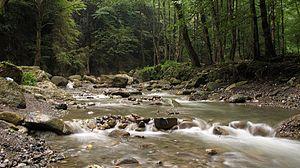
Le Mazandaran ou Mazandéran appelé autrefois Tabaristan est une province du nord de l'Iran, délimitée par la Mer Caspienne au nord. Le Mazandéran était une partie de la province d'Hyrcanie au temps de l'Empire perse. Son nom antique était le Tabaristan.